Adiabatic flame temperature

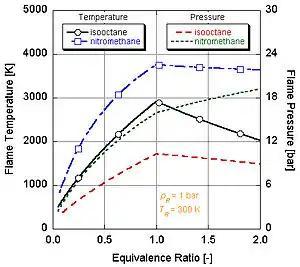
Nitromethane versus isooctane flame temperature and pressure

We can see by the following figure why nitromethane (CHNO) is often used as a power boost for cars. Since each molecule of nitromethane contains an oxidant with relatively high-energy bonds between nitrogen and oxygen, it can burn much hotter than hydrocarbons or oxygen-containing methanol. This is analogous to adding pure oxygen, which also raises the adiabatic flame temperature. This in turn allows it to build up more pressure during a constant volume process. The higher the pressure, the more force upon the piston creating more work and more power in the engine. It stays relatively hot rich of stoichiometry because it contains its own oxidant. However, continual running of an engine on nitromethane will eventually melt the piston and/or cylinder because of this higher temperature.